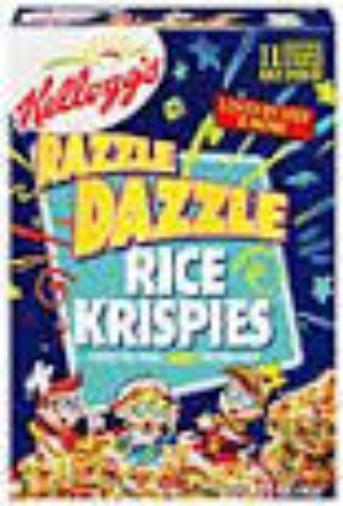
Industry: Food